Yarramalong, New South Wales

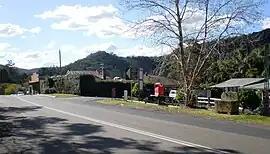
Main street of Yarramalong 2009

Yarramalong "(cedar country)" is a township and suburb of the Central Coast region of New South Wales, Australia, located upstream from Wyong along the Wyong River. It is part of the local government area.